Gávea

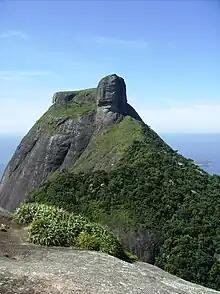
Pedra da Gávea, Rio de Janeiro

The neighborhood is named Gávea (which means topsail in Portuguese) because of an 852 m peak ("Gávea Rock", or Pedra da Gávea) that resembles the topsail of the carrack, a sailing ship.